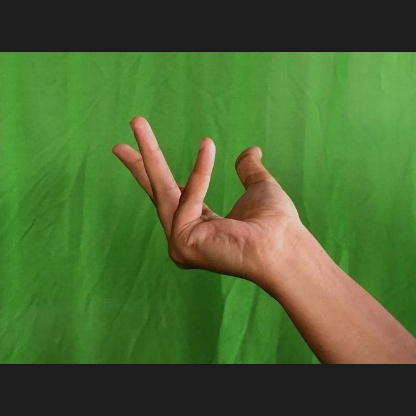
Mudra: Alapadmam